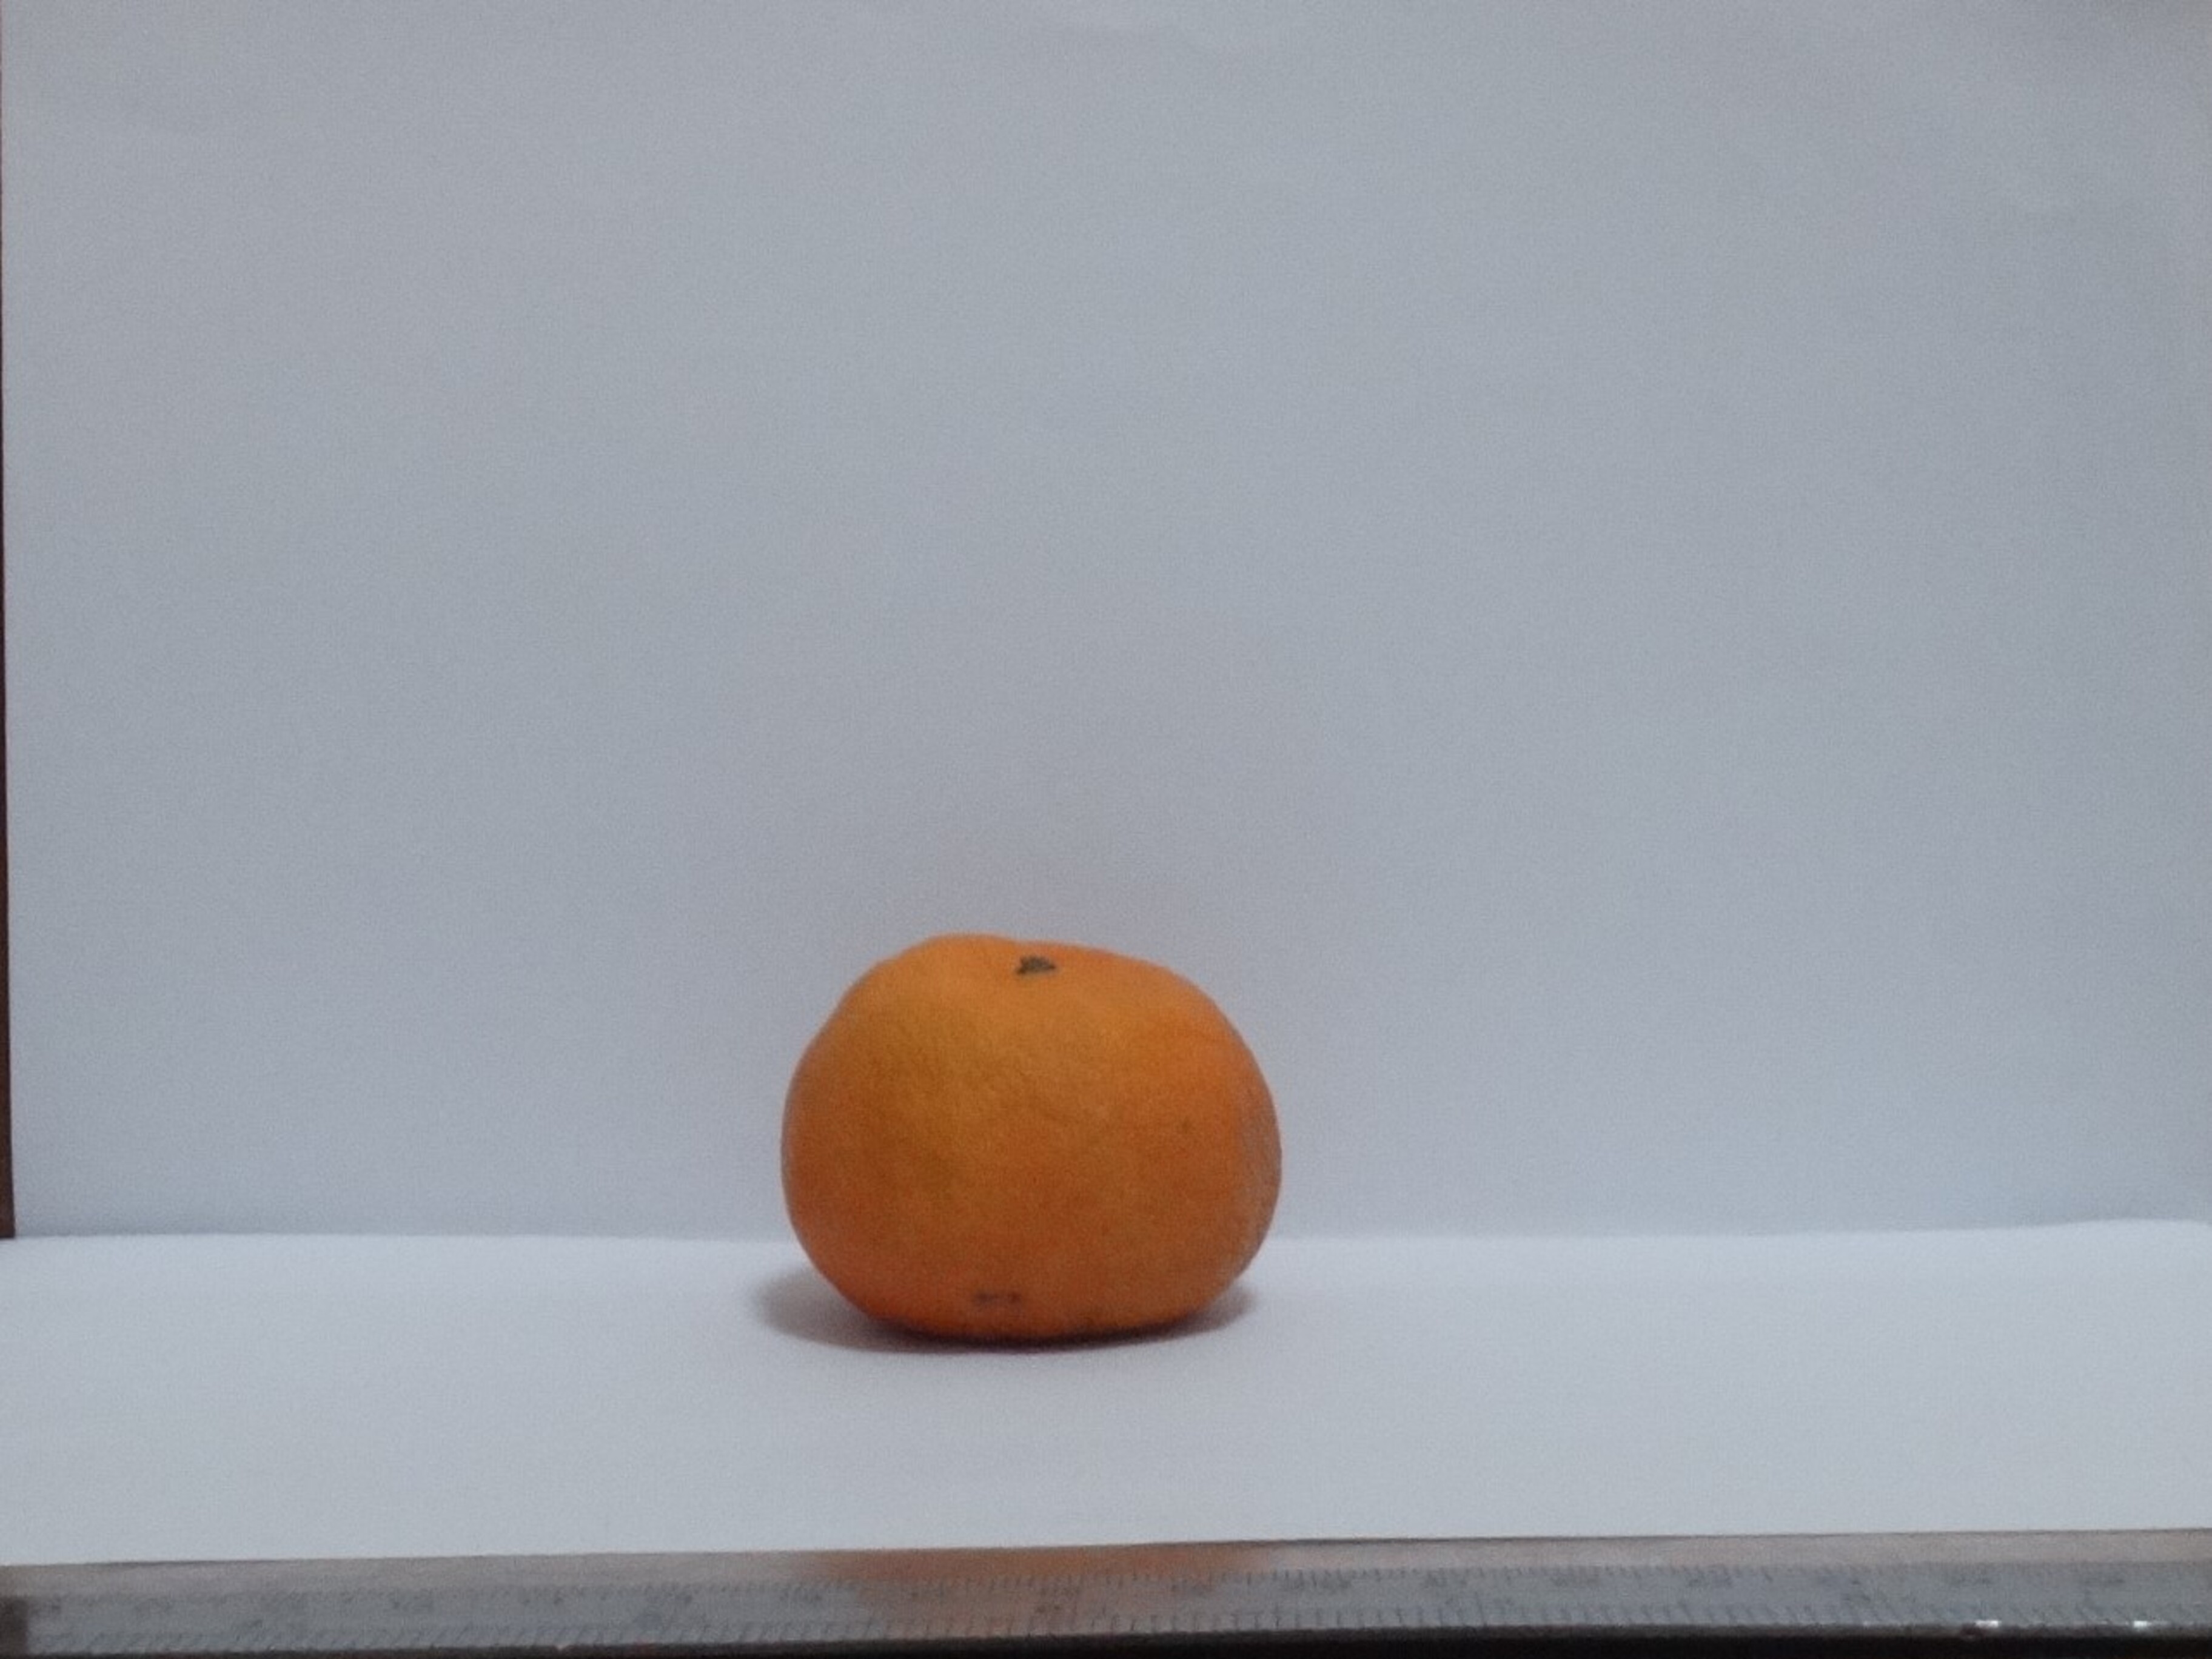
Citrus fruit variety: murcott